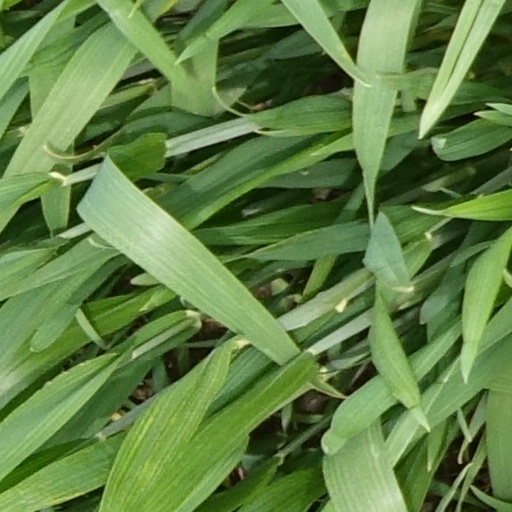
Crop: wheat